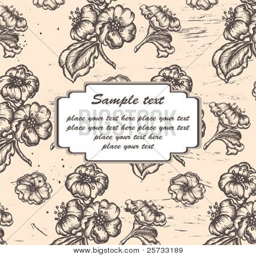
decorative vector background with a flowers